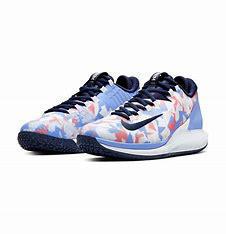
Brand: Nike
Model: Court Air Zoom Zero